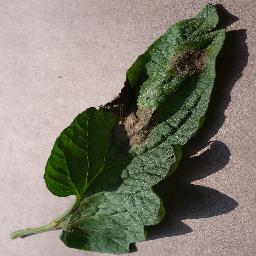
Label: Tomato___Late_blight